Leïla Ben Ali

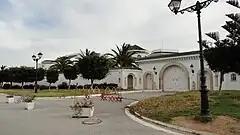
Entrance to Leila's and Ben Ali's palace built in Sidi Bou Said, in 2002

She became a lightning rod for dissatisfaction within a Tunisian society disgusted with the rise of her immediate family and Trabelsi family. Two French authors wrote an extensive book titled "La regente de Carthage" detailing the corruption of Leïla, her family and in-laws. According to the French newspaper "Le Monde Diplomatique", Leïla Ben Ali symbolizes the "greed" of the presidential family. A leaked American diplomatic cable described how Ambassador Robert F. Godec often heard "barbs about their lack of education, low social status and conspicuous consumption." During the 2010–2011 Tunisian protests, rioters specifically targeted homes they believed belonged to the Trabelsi extended family. The Swiss government announced that it was freezing millions of dollars held in bank accounts by her family.